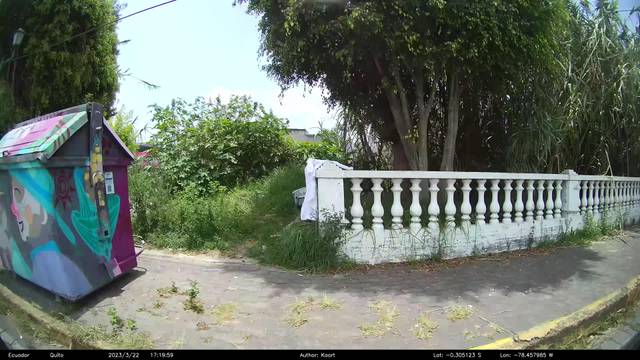
Region: Ecuador
Coordinates: -0.3051, -78.458